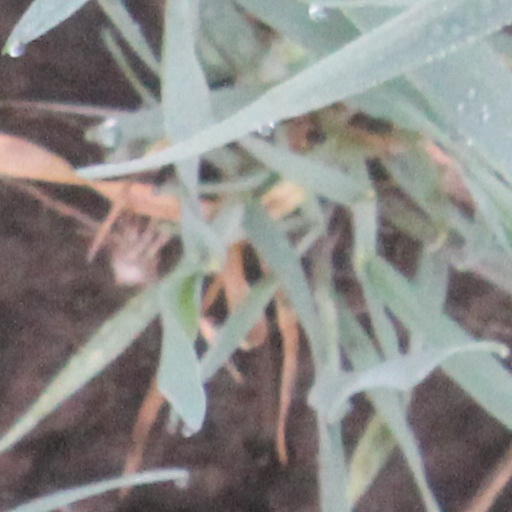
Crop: wheat